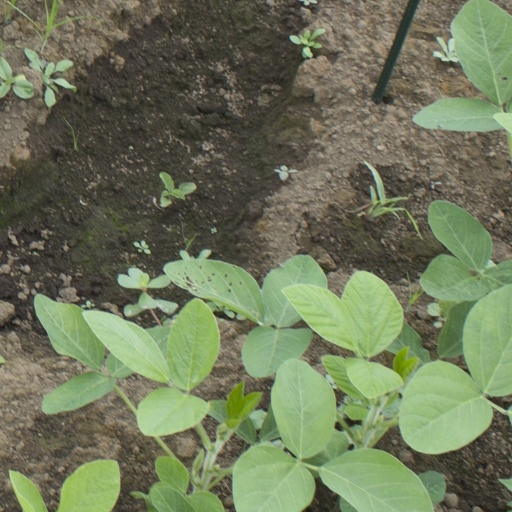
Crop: soybean